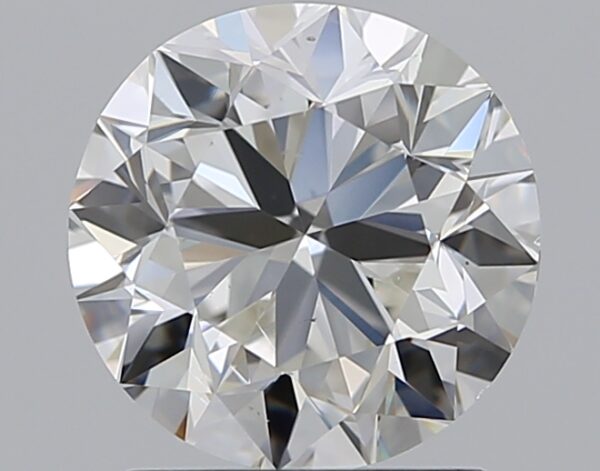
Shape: round
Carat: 1.5
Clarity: SI1
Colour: I
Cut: VG
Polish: EX
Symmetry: GD
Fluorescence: N
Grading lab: GIA
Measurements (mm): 7.1 x 7.19 x 4.58